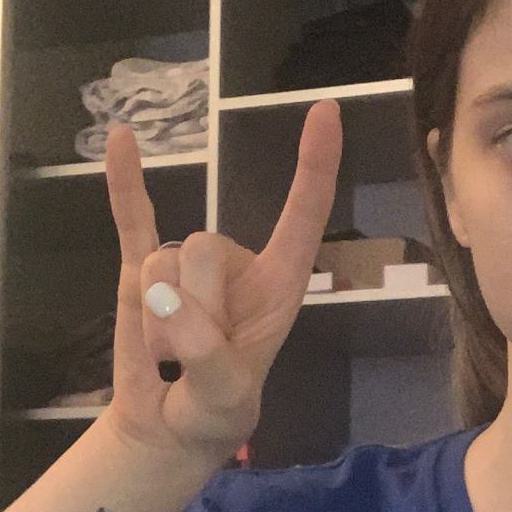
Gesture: rock